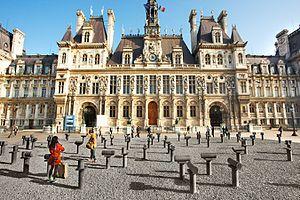
Alain Kirili est un artiste, connu pour ses sculptures post-minimalistes et abstraites en fer forgé et pour ses sculptures publiques monumentales. Il a exposé ses œuvres régulièrement en Europe et aux États-Unis dans des musées, galeries et espaces publics. Différents historiens d’art français et américains tels que Thierry Dufrêne, Robert C. Morgan, Robert Rosenblum et Kirk Varnedoe ont publié des textes critiques à propos de ses sculptures. Alain Kirili vit et travaille entre Paris et New York.